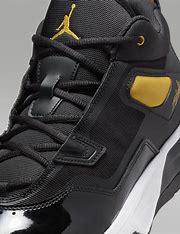
Brand: Jordan
Model: Stay Loyal 3